Michael Comay

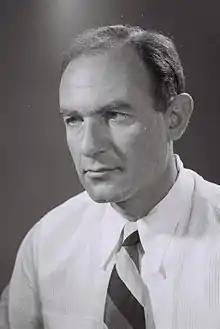
Michael Comay, c.1958

Michael Saul Comay (October 17, 1908 – November 6, 1987) was an Israeli diplomat. He was the Israeli Ambassador to Canada from 1953 to 1957, Permanent Representative of Israel to the United Nations from 1960 to 1967, and was Ambassador to the United Kingdom from 1970 to 1973.